George Floyd protests in New York City

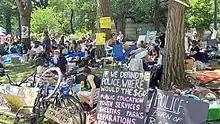
George Floyd protests in June 2020

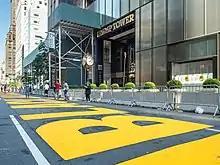
Trump Tower with Black Lives Matter mural painted in front in July 2020

On June 3, hundreds of former and current de Blasio administration staffers signed a statement regarding the police response to the protests. It made several demands including defunding the NYPD, decreasing its budget from $6 billion to $5 billion. Three days later, staffers on the administration's Office of Criminal Justice issued another statement which likewise called for specific reforms, again including defunding the NYPD. Defunding the police and moving part of the NYPD's budget to support communities in other ways was also one of the demands made by protesters. On June 7, de Blasio announced that "we are committed to shifting resources to ensure that the focus is on our young people" and "doing that ... in a way that we are certain continues to ensure that this city will be safe". The NYPD's annual budget is $6 billion, out of a total city budget of $90 billion. De Blasio did not specify how much funding would be diverted, and expressed intent to work with the City Council to come up with a plan before the July 1 budget deadline. On June 12, the City Council announced that it would be working to cut $1 billion from the budget for 2021. The Police Benevolent Association responded by saying "For decades, every time a city agency failed at its task, the city's answer was to take the job away and give it to the NYPD. if the City Council wants to give responsibilities back to those failing agencies, that's their choice. But they will bear the blame ... They won't be able to throw cops under the bus anymore."